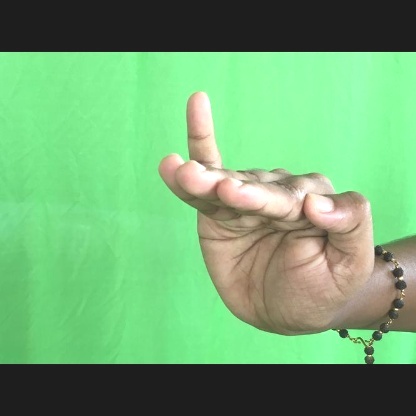
Mudra: Hamsapaksha